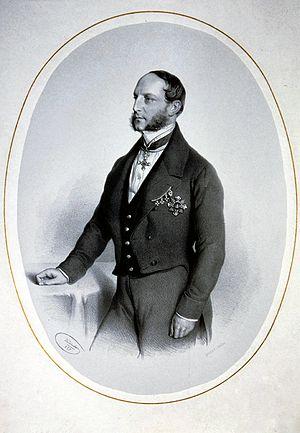
Elio, baron von Morpurgo, est un financier et industriel italo-autrichien du Frioul.